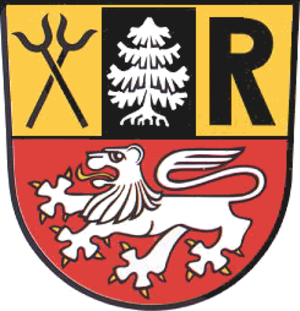
Masserberg est une commune allemande indépendante de Thuringe située dans l'arrondissement de Hildburghausen. La commune été formée en 1997 par la réunion de cinq anciennes communes. Depuis 1999, la commune est officiellement classée comme station climatique.